Crotalus catalinensis

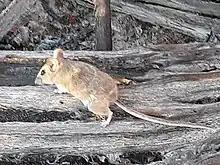
The main prey of "C. catalinensis" is Slevin's mouse ("Peromyscus slevini").

The diet of this rattlesnake is a fraction of the diet of its closest relative, the Red diamond rattlesnake, "Crotalus ruber". "C. ruber", like most rattlesnakes, frequently prey on lizards and small mammals such as mice, rats, and squirrels. "C. ruber" also is known to eat frogs, toads, birds, and other snakes. The restricted diet of the Santa Catalina Rattlesnake compared to its sister species is likely due to the limited prey diversity on the island. Small body size in the Santa Catalina rattlesnake may be an evolutionary response to their reliance on small-sized prey. For example, the main prey is the endemic Santa Catalina Deer Mouse, "Peromyscus slevini", which are measured to 21 cm (8.3 in) in total length including the tail, which is 10 centimeters (3.9 in).